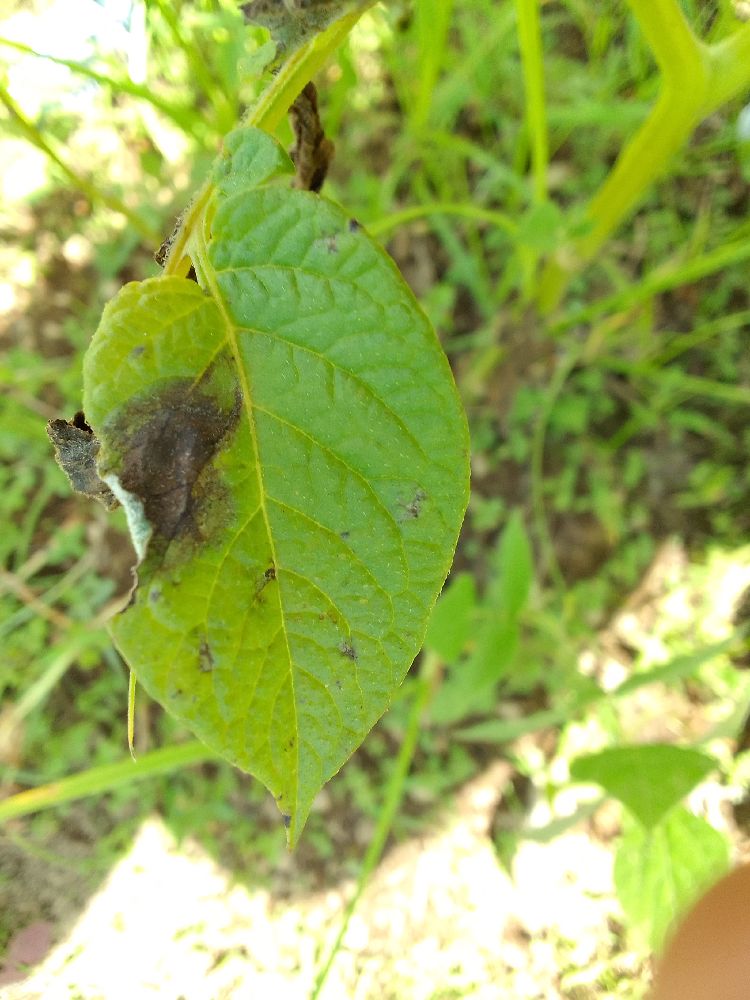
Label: Late blight